JetGo

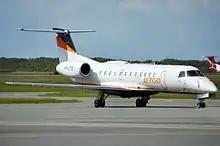
Embraer 135LR at Brisbane Airport, April 2012

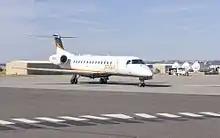
Embraer ERJ 140LR at Wagga Wagga Airport

JetGo took delivery of its first 37-seat Embraer 135 aircraft in March 2012. and was granted an air operator's certificate by the Civil Aviation Safety Authority (CASA) in May that year. As of July 2012, JetGo was operating FIFO and charter services throughout Australia. Despite having a business model initially focused on charter operations, following approval by CASA in October 2014, JetGo announced it would begin establishing regular public transport services. The company planned to grow its fleet to as many as 10 aircraft, focusing on longer regional routes in Queensland and New South Wales of between .